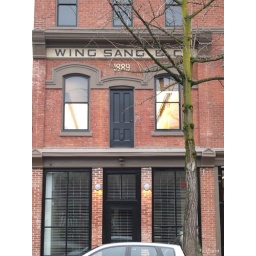
door to nowhere in chinatown. part of remodelled building from 1889.